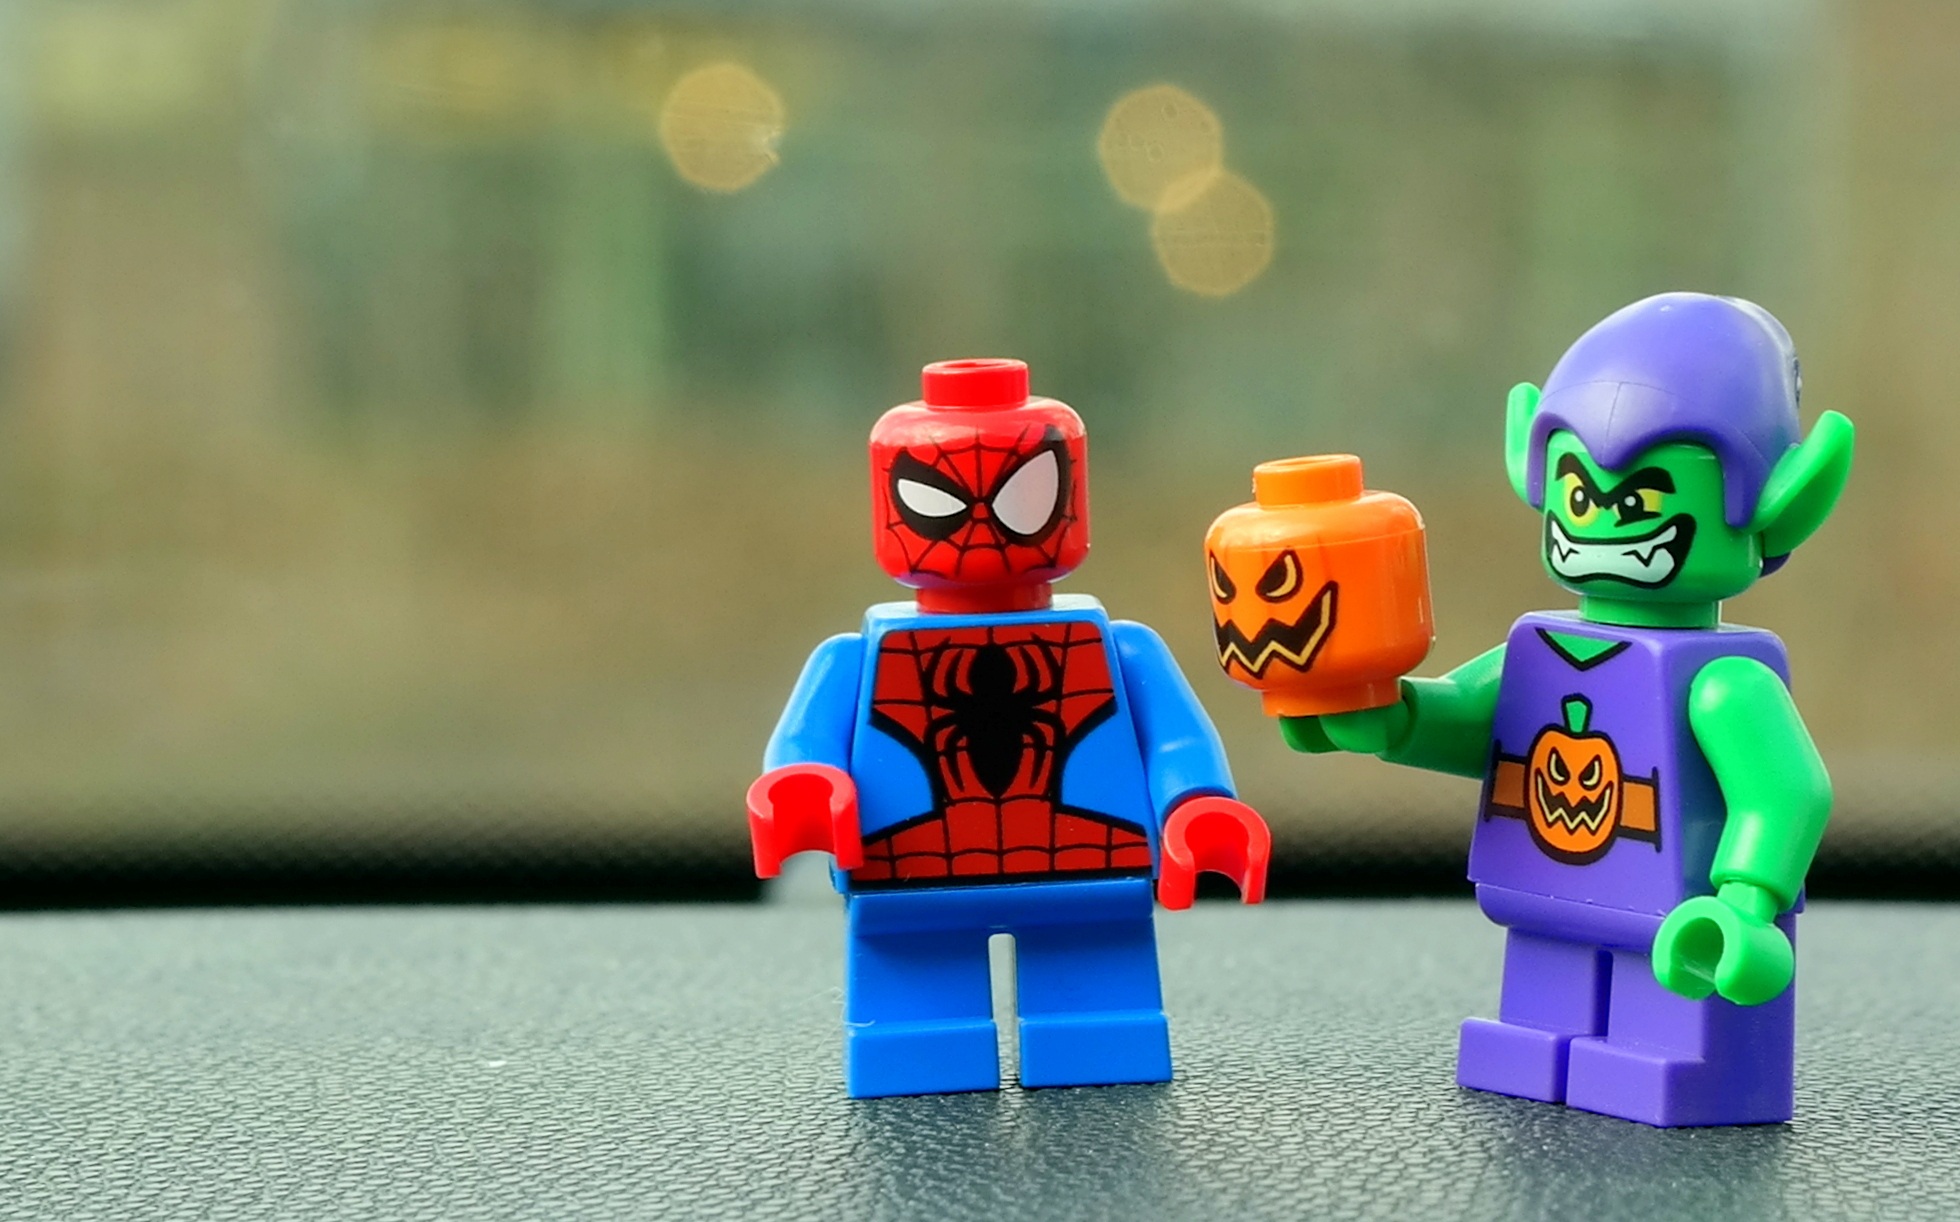
pumpkin, close, toy, figure, toys, lego, figures, screenshot, spiderman, legomaennchen, green goblin